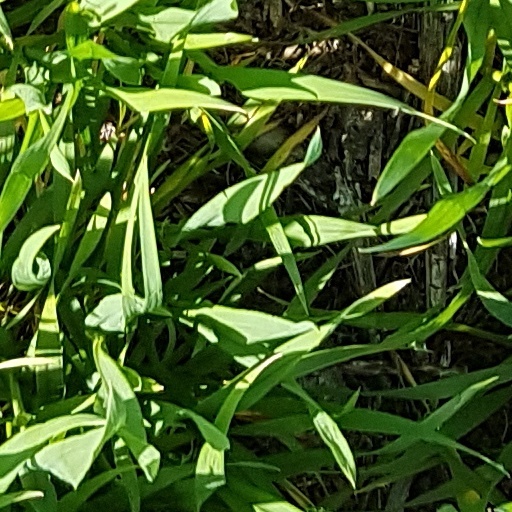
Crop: wheat